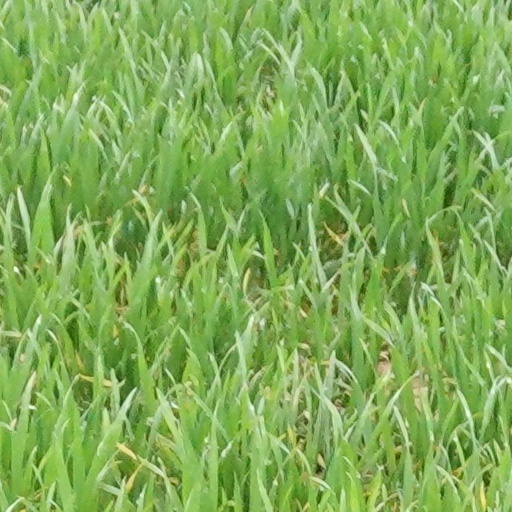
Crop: wheat